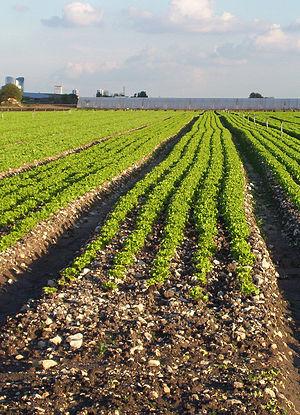
La plaine de Montesson est un site naturel des Yvelines, situé dans un méandre de la Seine sur les communes de Montesson et Carrières-sur-Seine. Consacré à l'agriculture, et principalement au maraîchage, cet espace d'environ 350 hectares est enclavé au milieu de zones fortement urbanisées, à dix-sept kilomètres environ du centre de Paris. Il se trouve dans le périmètre de la communauté d'agglomération Saint-Germain Boucles de Seine. Une partie des terres est propriété de l'agence des espaces verts de la région d'Île-de-France.
L’agriculture des Yvelines est une agriculture moderne et productive, tournée principalement vers la grande culture céréalière. C'est la deuxième en Île-de-France après celle de Seine-et-Marne. Elle occupe une place marginale dans l'économie du département sous l'angle de l'emploi, avec 4 966 actifs en 2006, soit 0,9 % de la population active totale. Cependant cette activité mobilise et façonne une part importante du territoire. La surface agricole utile s'élevait à 91 045 hectares en 2000, soit 43 % du total et à 89 136 hectares en 2010. Ce territoire agricole, ajouté aux 32 % de territoire boisé, donne aux Yvelines un caractère rural marqué, malgré leur proximité de Paris. Cette SAU diminue de 200 hectares par an au profit de l'urbanisation et des infrastructures. Le nombre d'exploitations agricoles diminue régulièrement, diminution plus marquée dans le secteur des cultures spéciales tandis que leur taille augmente pour atteindre une moyenne de 94 hectares en 2010.Plus de 70 % des exploitants cultivent des céréales et des oléagineux comme le colza.
Montesson est une commune française située dans le département des Yvelines en région Île-de-France.